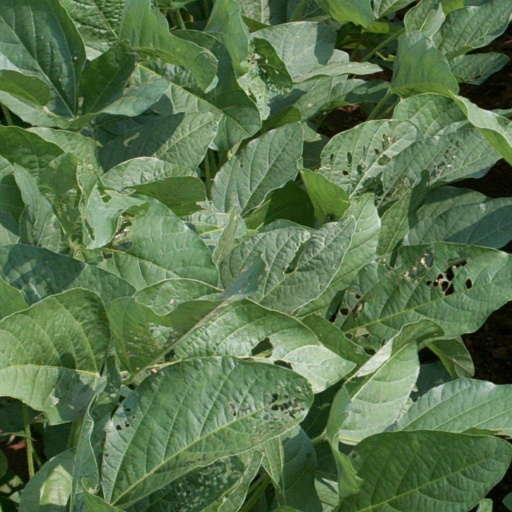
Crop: soybean